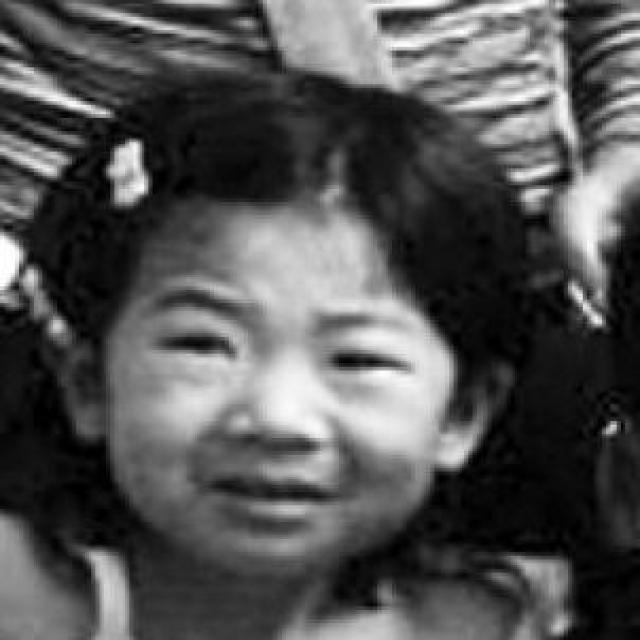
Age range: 0-12